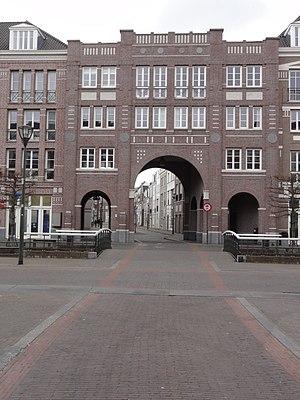
Brandevoort